The Roman Spring of Mrs. Stone

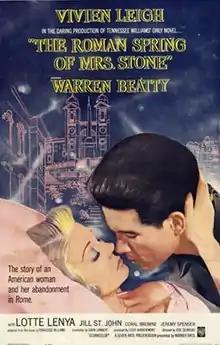
Film poster

The Roman Spring of Mrs. Stone is a 1961 British romantic drama film made by Warner Bros. The film stars Vivien Leigh and Warren Beatty. It was directed by José Quintero and produced by Louis de Rochemont with Lothar Wolff as associate producer. The screenplay was written by Gavin Lambert and Jan Read and based on the novel by Tennessee Williams. The music score was by Richard Addinsell and the cinematography by Harry Waxman.